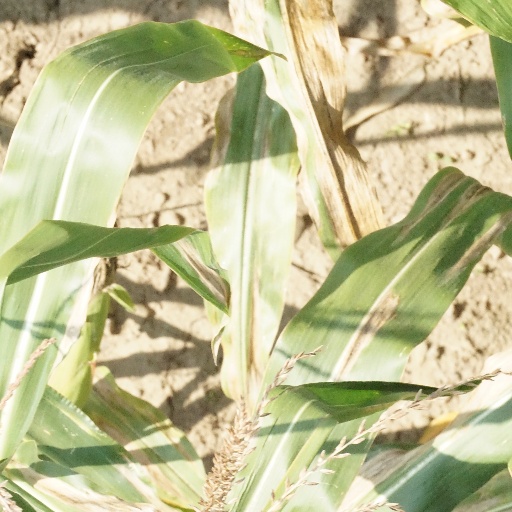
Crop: maize; corn